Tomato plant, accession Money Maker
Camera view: vertical (180 deg); turntable rotation: 300 degrees
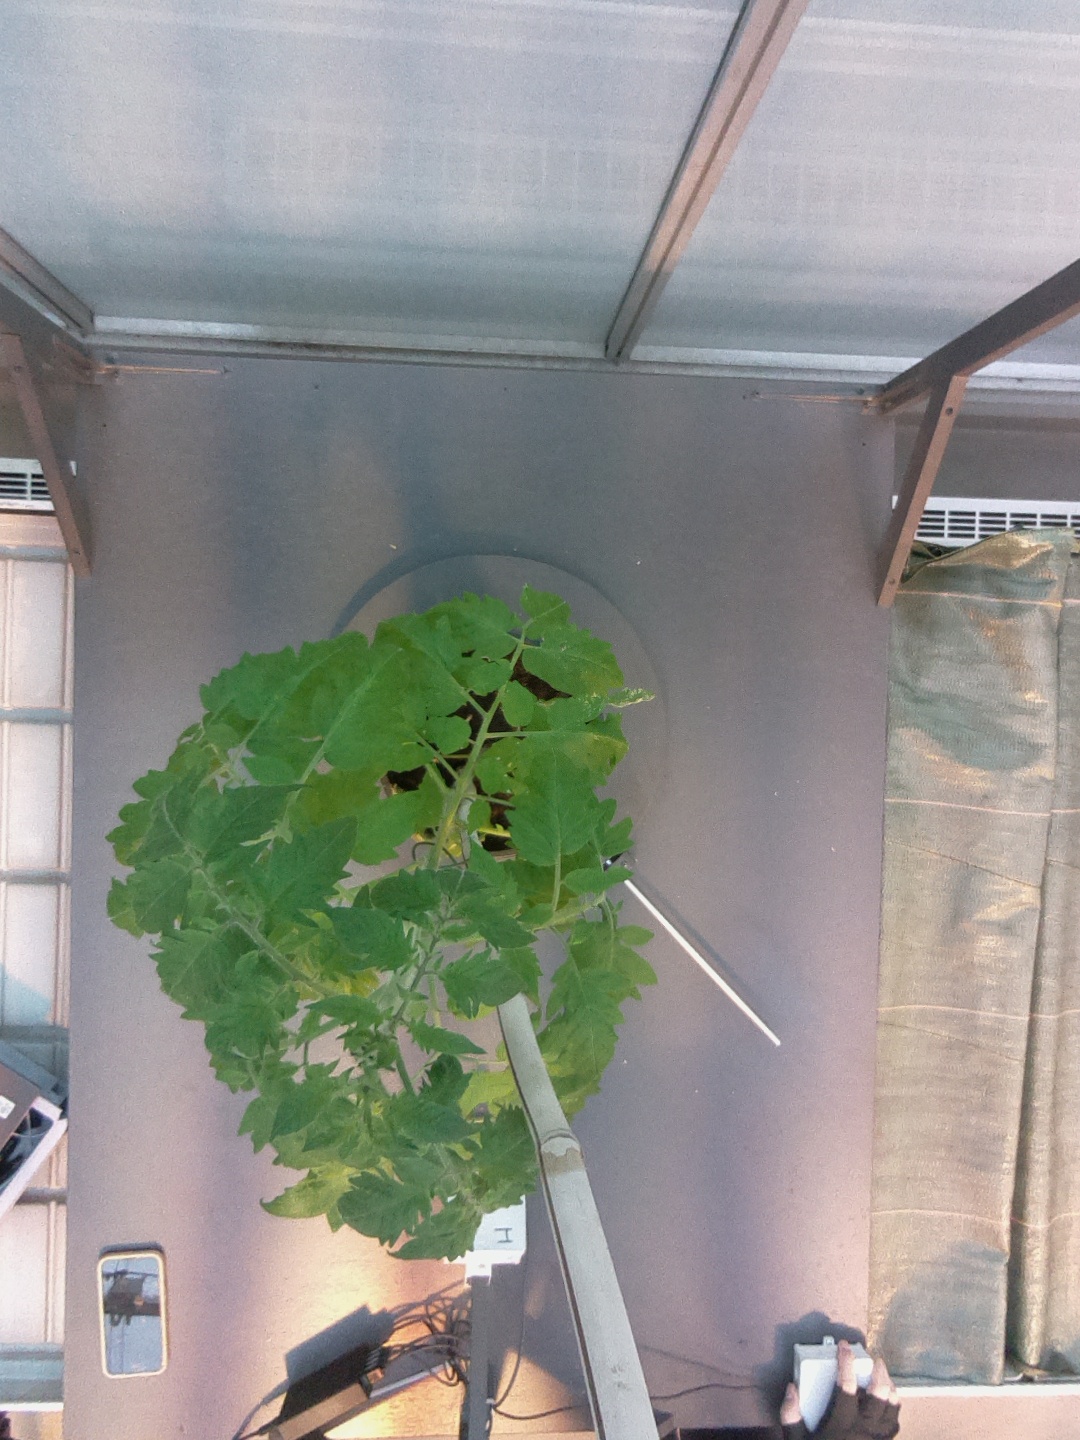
BBCH growth stage 60: First flowers open